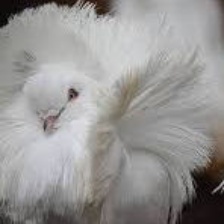
Species: JACOBIN PIGEON
Scientific name: COLUMBA LIVIA